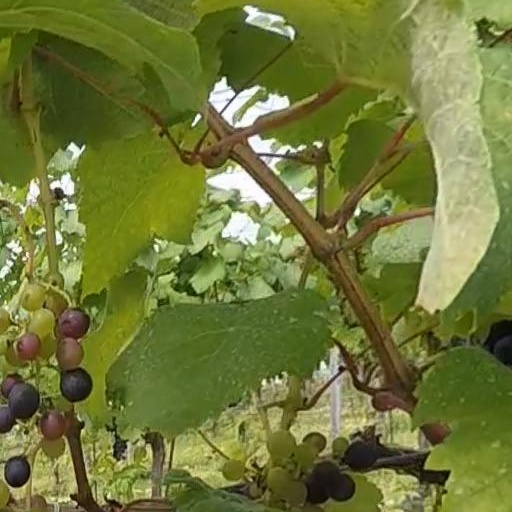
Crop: grape